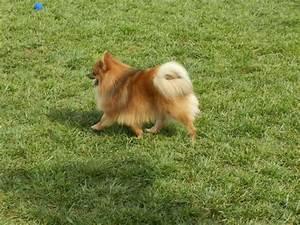
dog